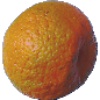
Label: Mandarine 1